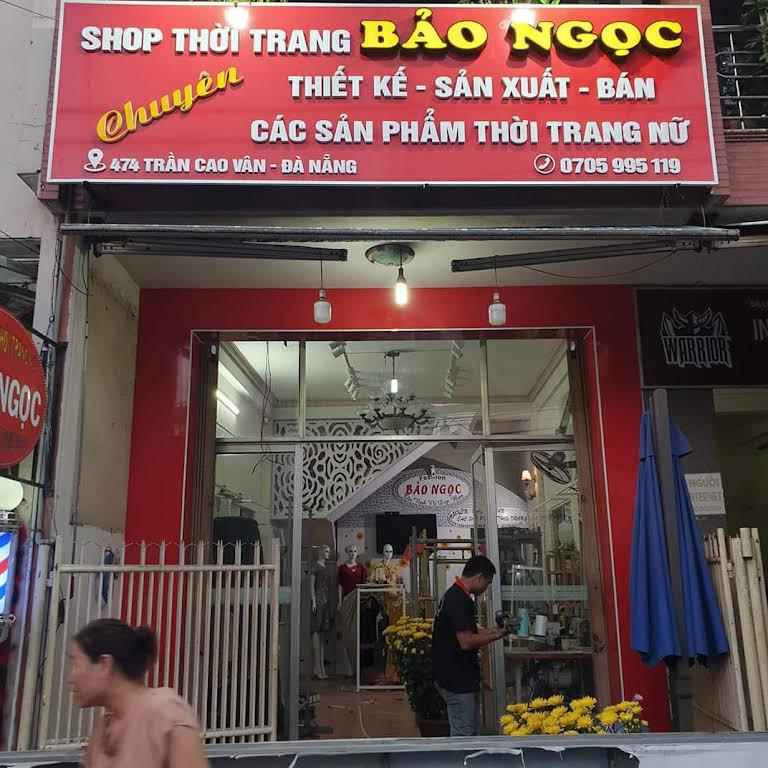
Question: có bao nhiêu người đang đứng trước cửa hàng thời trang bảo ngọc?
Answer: hai người